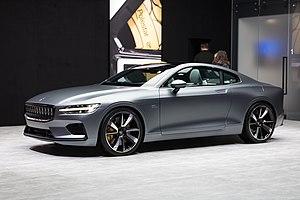
La Polestar 1 est une voiture hybride produite par le nouveau constructeur automobile suédois Polestar et commercialisée en 1 500 exemplaires à partir de 2019. Elle a d'abord été présenté comme concept-car sous la marque Volvo, avant que Polestar, ancienne division performance du constructeur suédois, ne devienne une marque à part entière du groupe Geely.